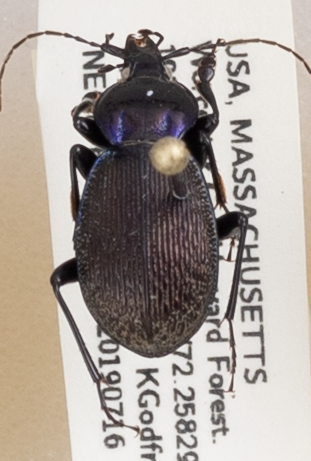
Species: Sphaeroderus stenostomus lecontei
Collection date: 2019-07-16
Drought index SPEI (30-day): -0.008
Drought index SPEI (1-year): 2.09
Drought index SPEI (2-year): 2.09